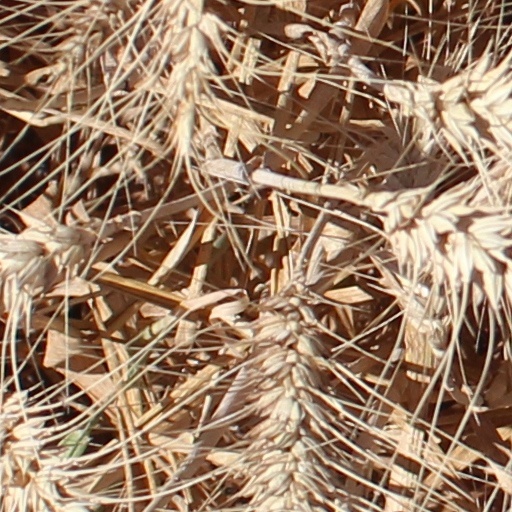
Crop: wheat